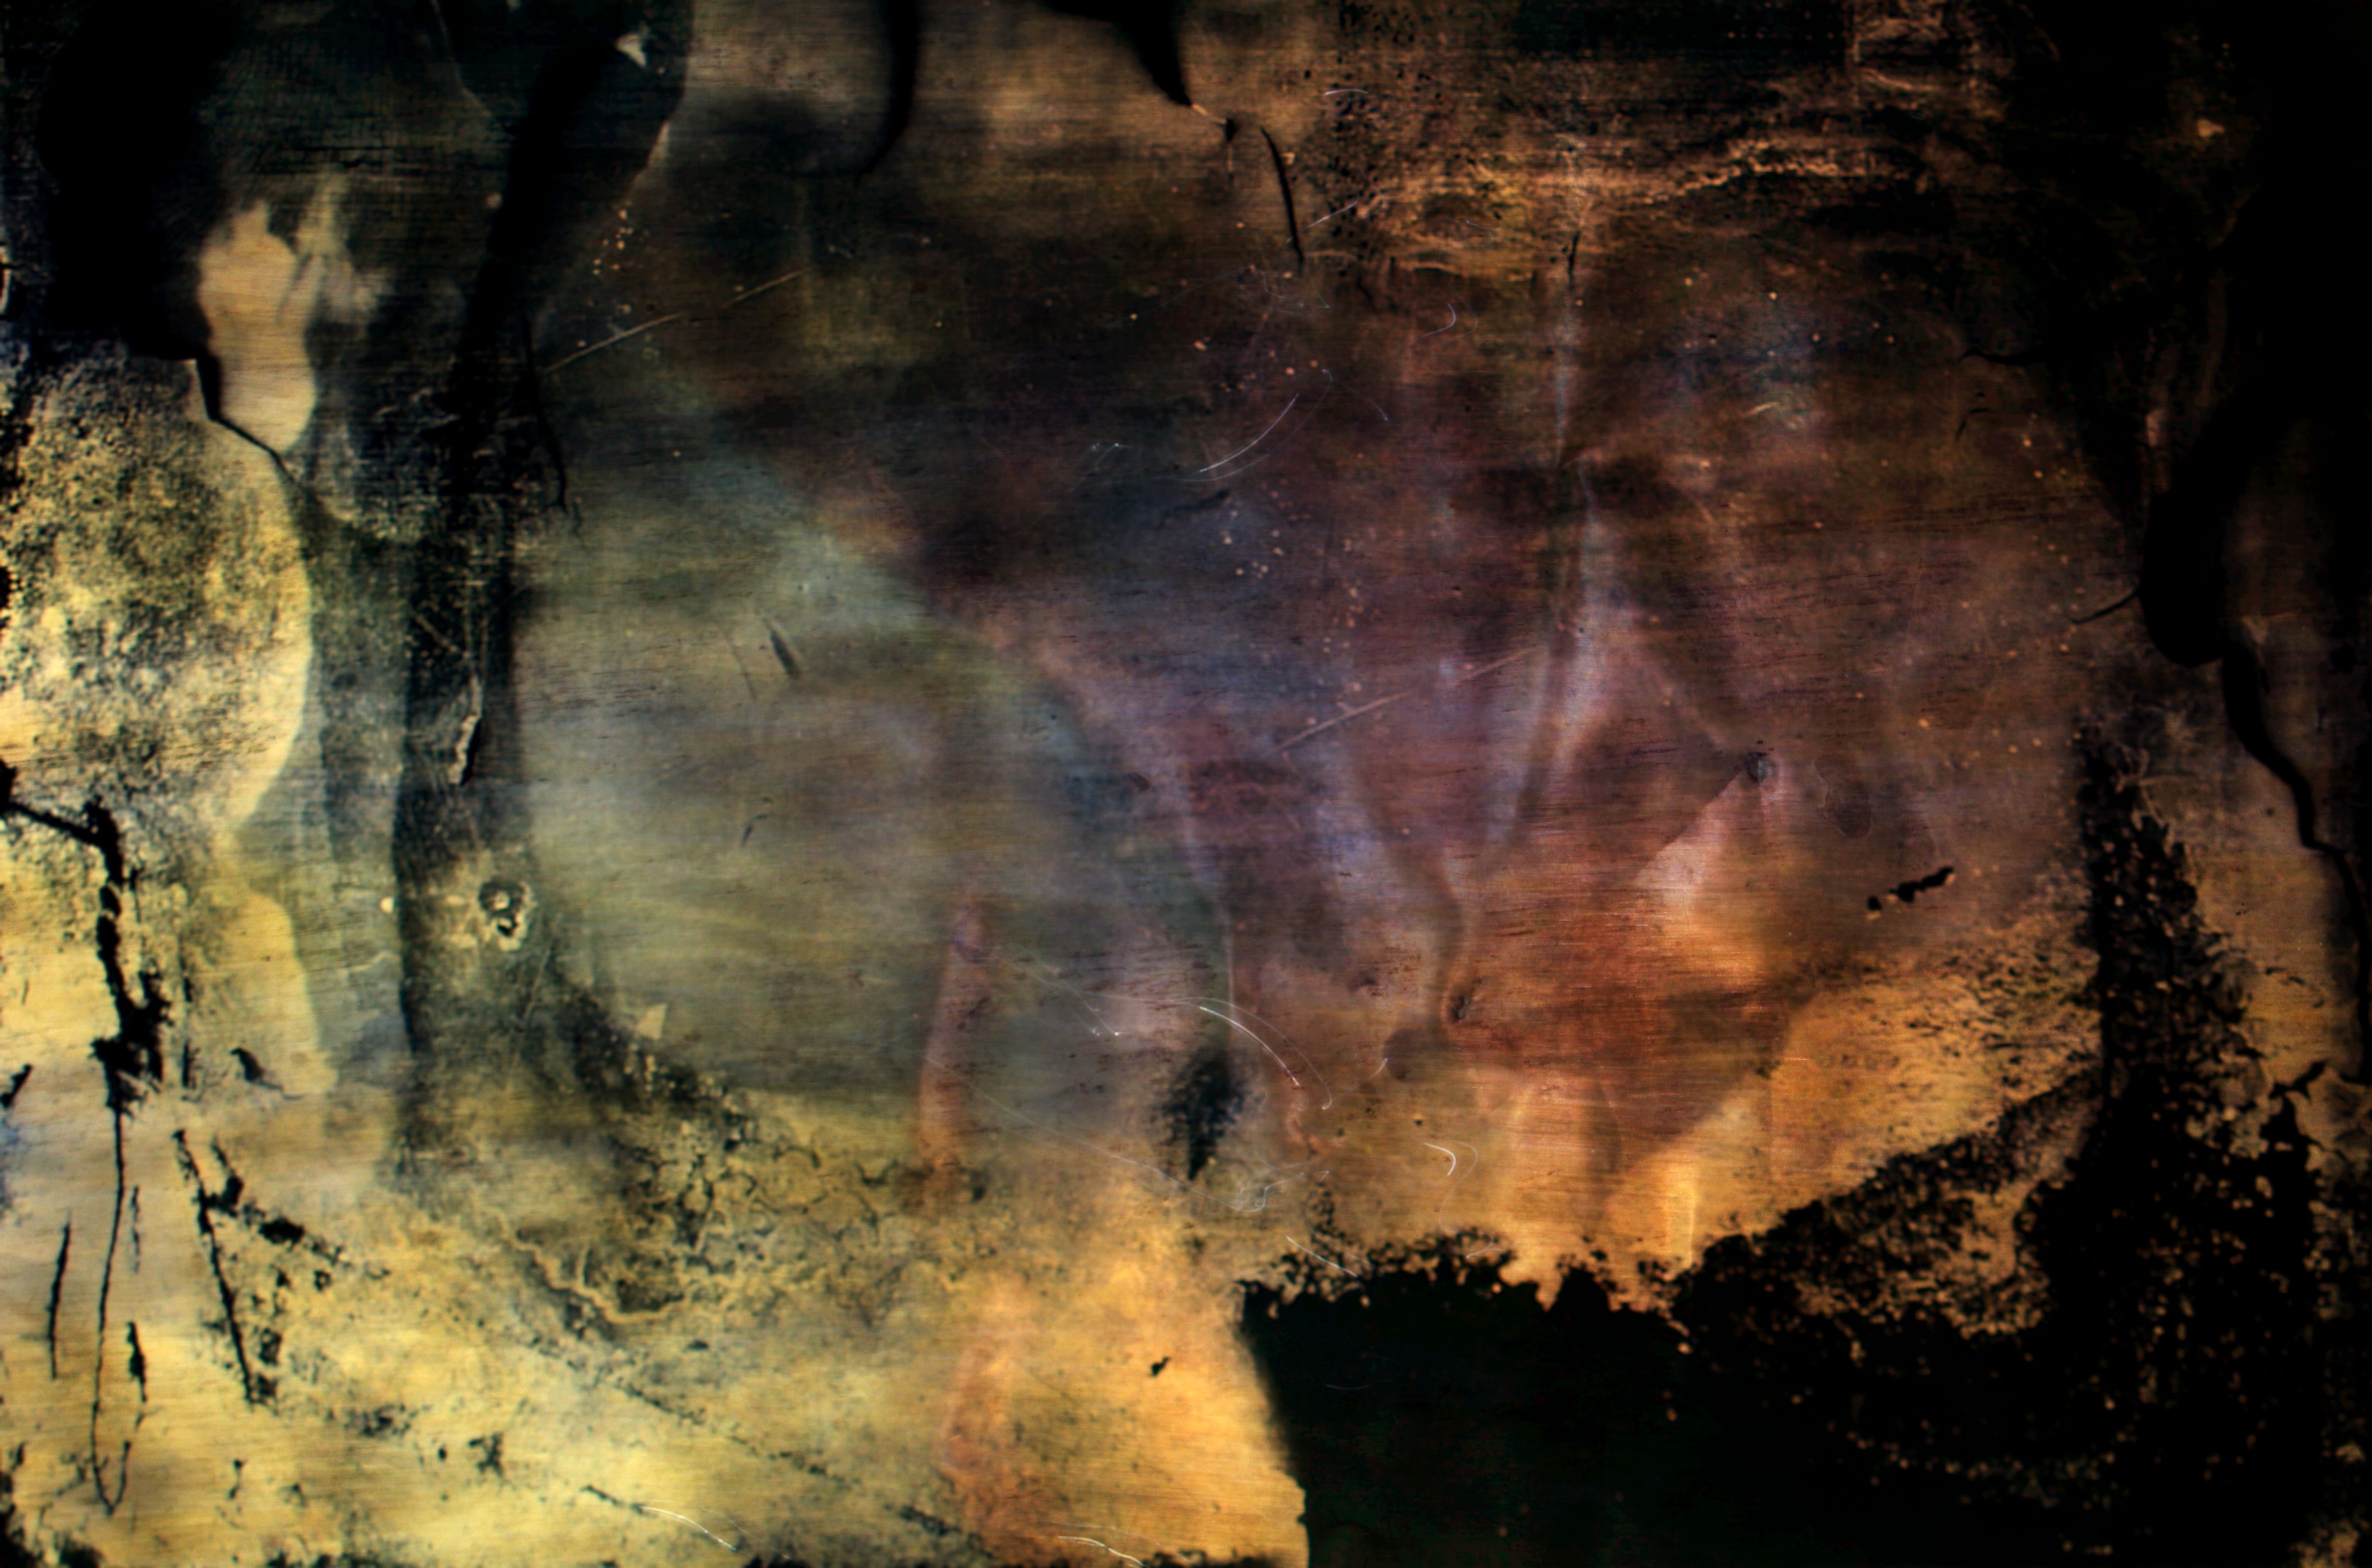
sunlight, texture, reflection, darkness, free